Topstitch

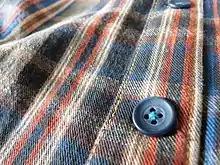
A shirt placket with buttons and topstitching.

Topstitching is a sewing technique where the line of stitching is designed to be seen from the outside of the garment, either decorative or functional.